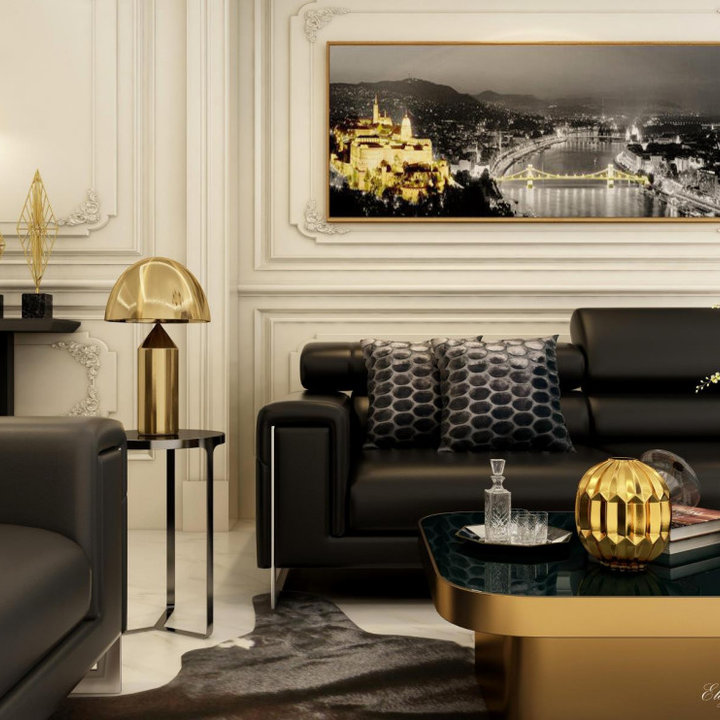
Style: Glamour